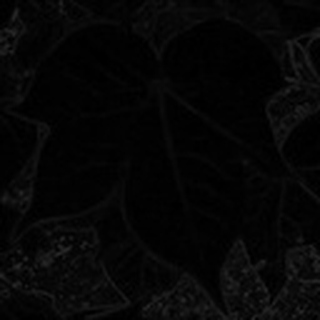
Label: healthy_cotton